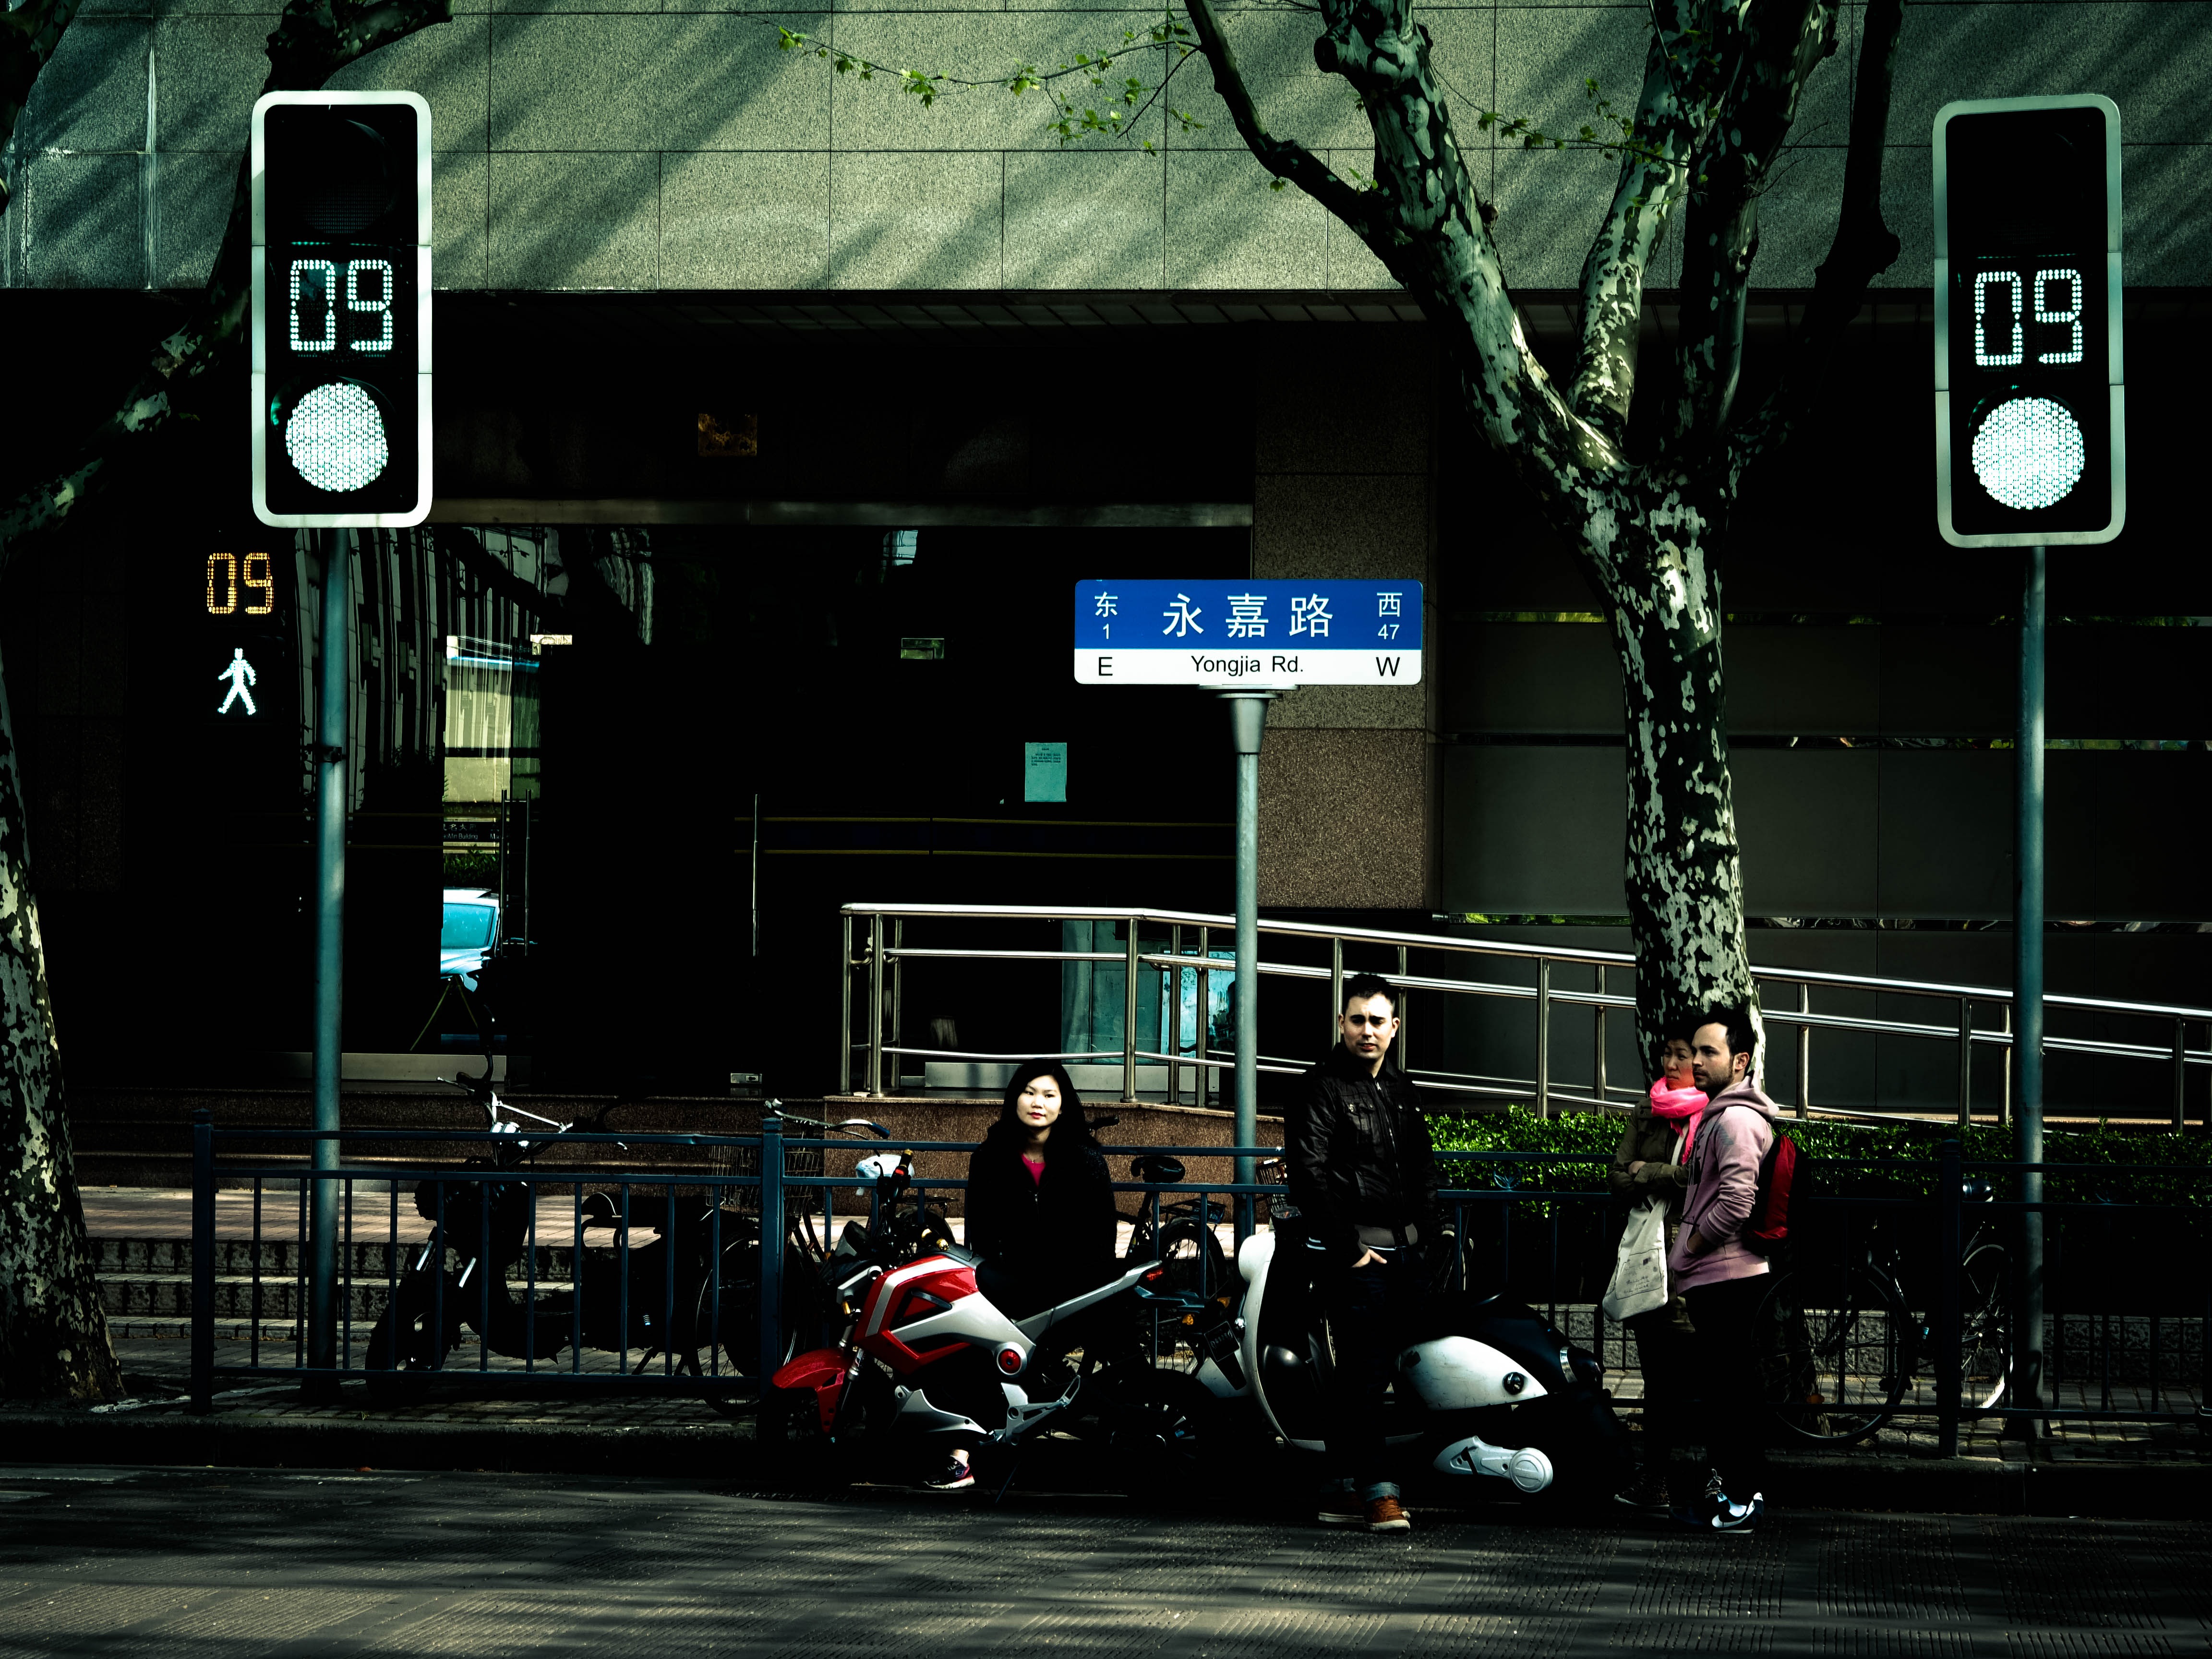
music, road, street, night, darkness, black, stage, shanghai, people's republic of china, the traffic light, pedestrian crossing